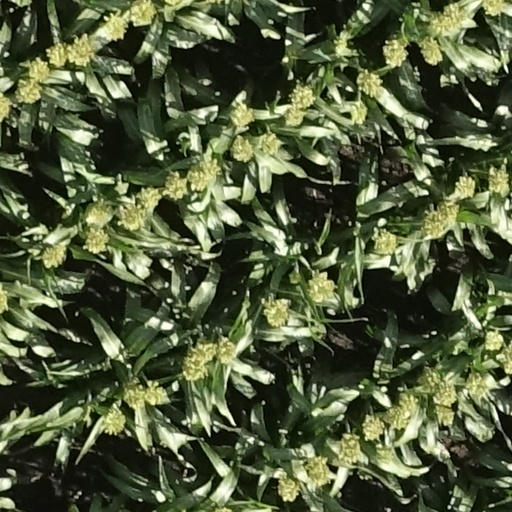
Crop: sorghum